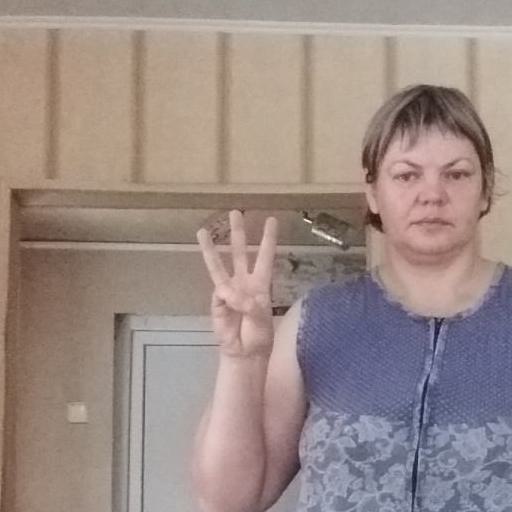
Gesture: three